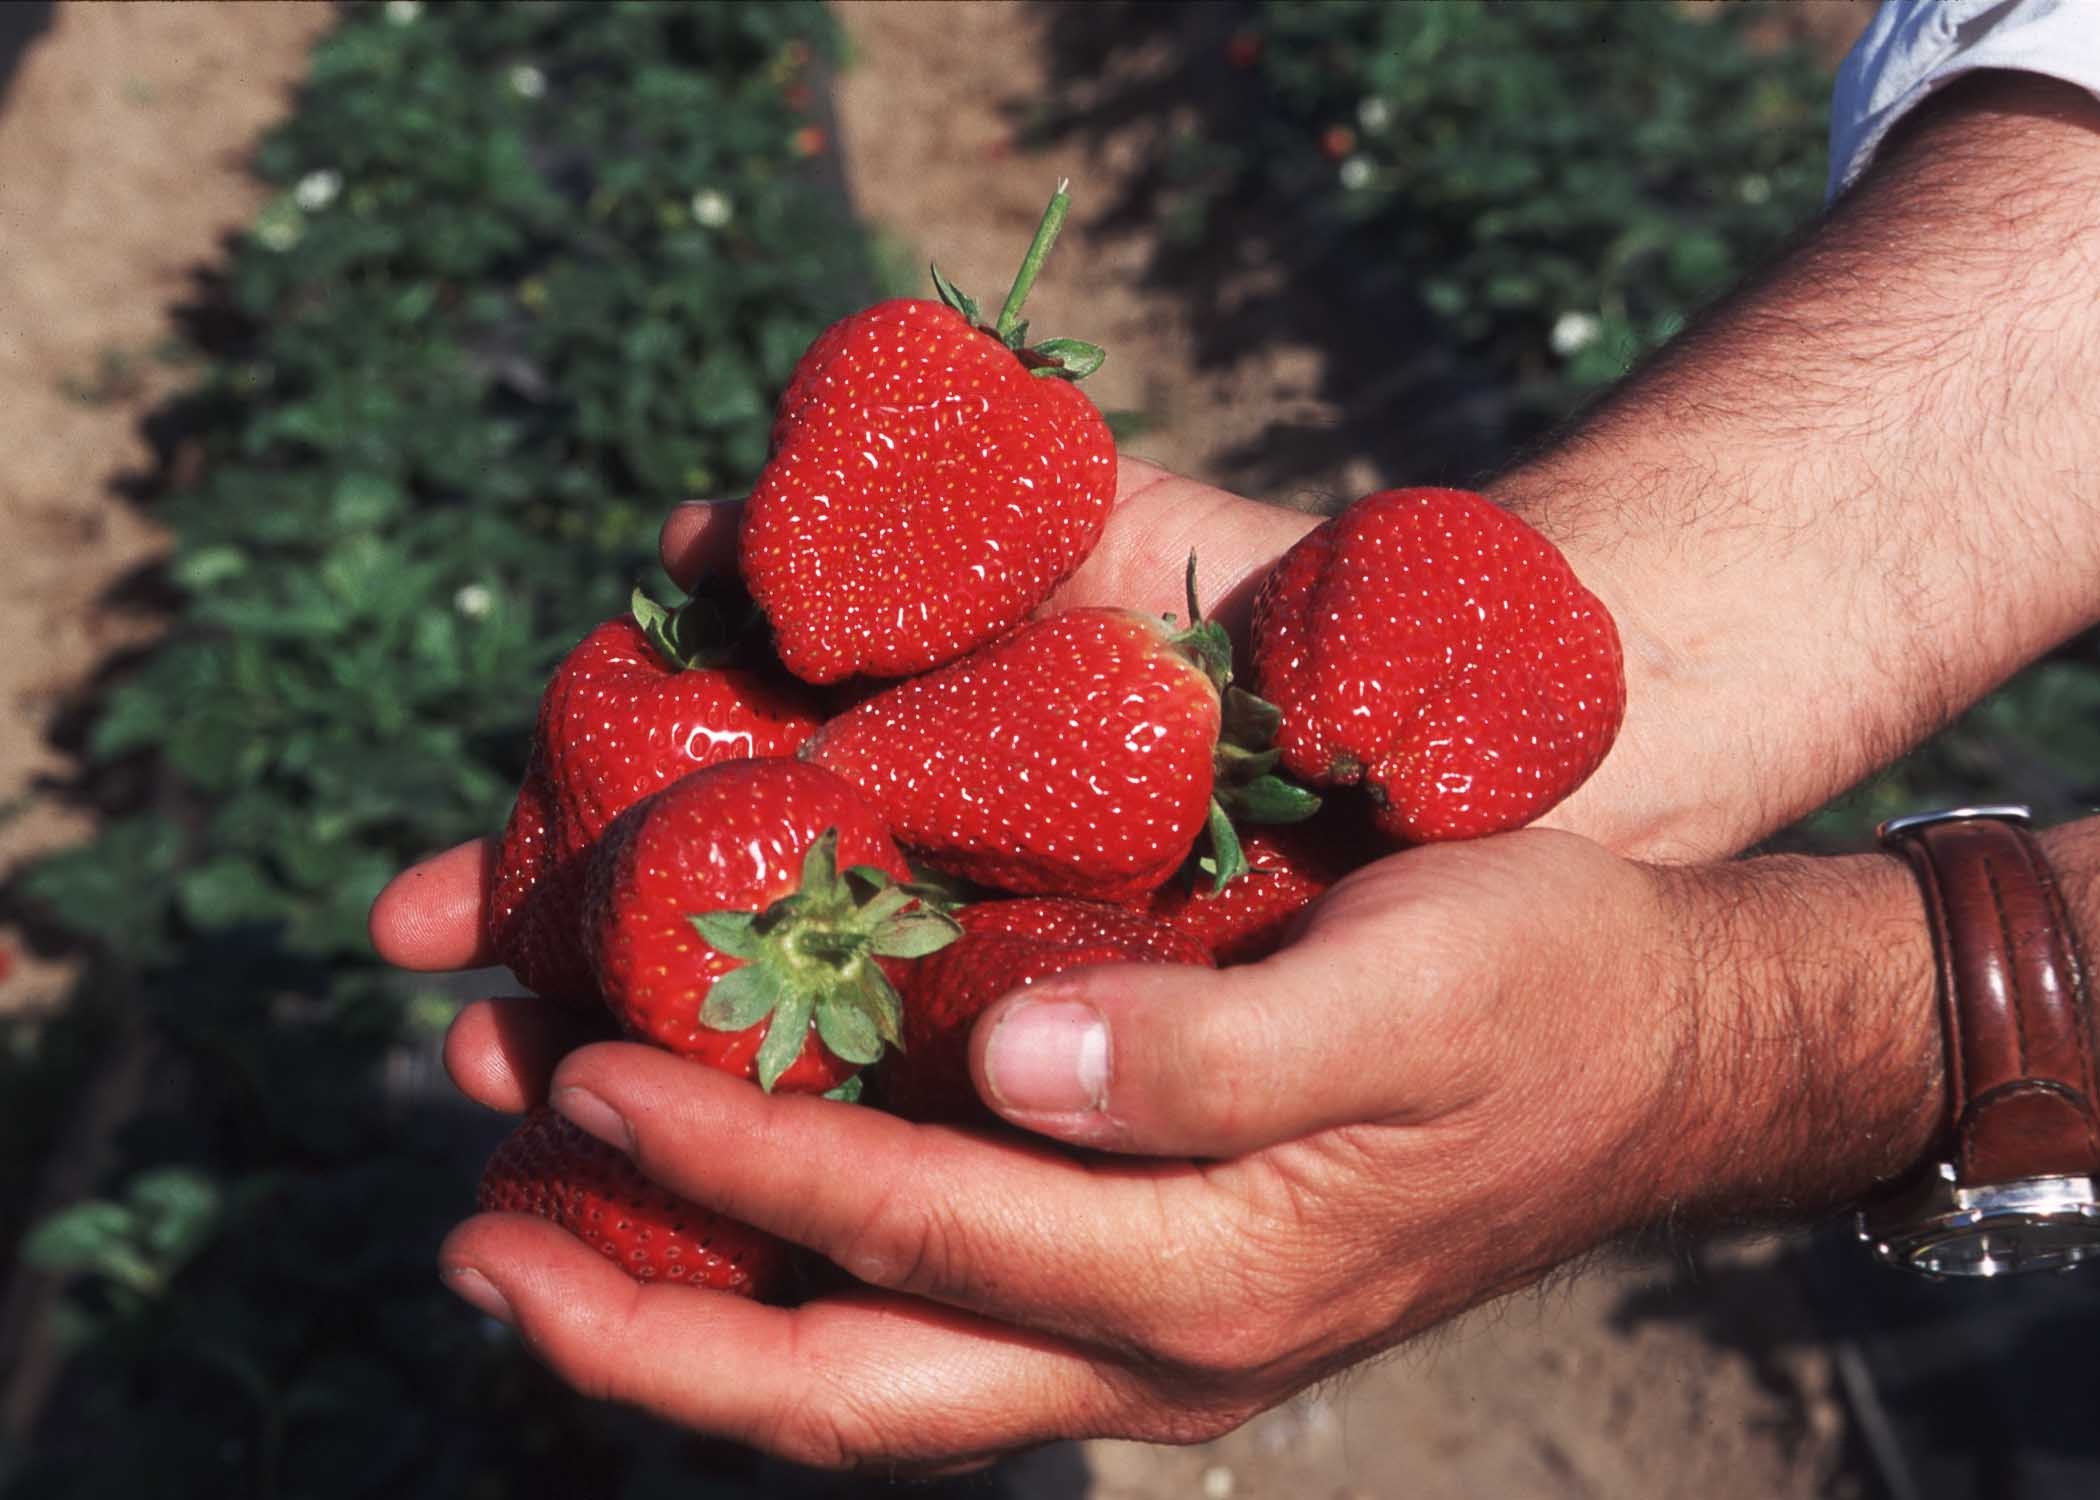
hand, plant, fruit, sweet, flower, summer, ripe, finger, food, red, produce, handful, fresh, healthy, snack, delicious, strawberry, vitamin, berries, nutrition, strawberries